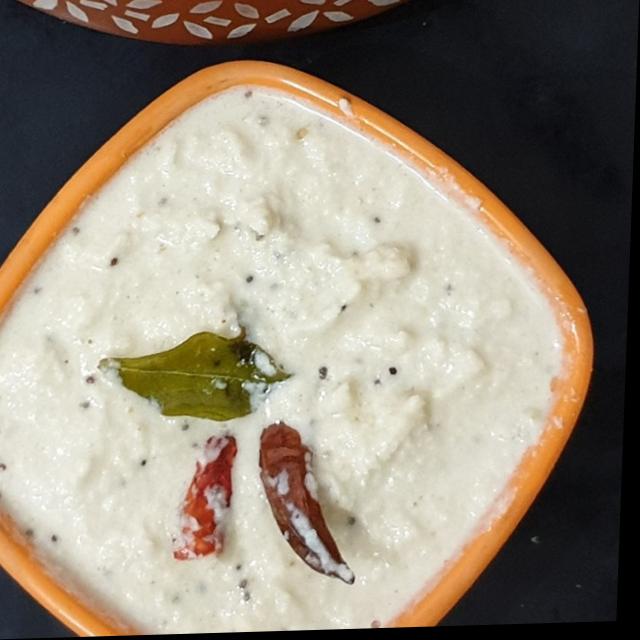
Dish: coconut_chutney